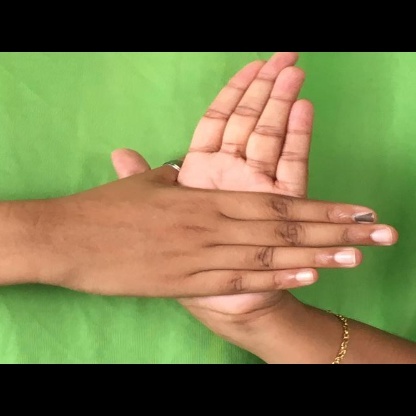
Mudra: Chakra